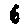
Label: 6